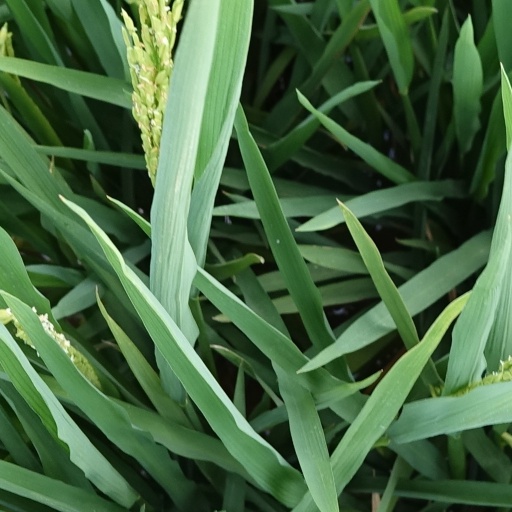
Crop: rice